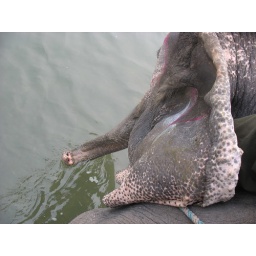
He kept floating his trunk in the water as we crossed the river... it was really cute